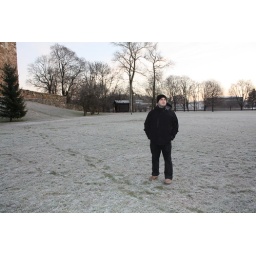
Me in frozen grass field, near the Turku castle